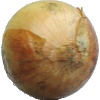
Label: Onion White 1